The Phoney Civilization (TV musical)

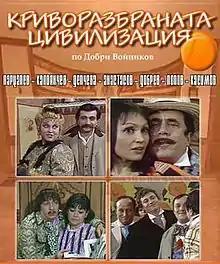
upper left: Georgi Partsalev and Ruzha Delcheva; upper right: Georgi Kaloyanchev and Zorka Dimitrova; bottom left: Nikola Anastasov and Mariana Alamancheva; bottom right: Hindo Kasimov, Iliya Dobrev and Vasil Popov;

The Phoney Civilization ( / "Krivorazbranata tsivilizatsiya") is a satirical TV musical released in 1974 by the Bulgarian National Television, directed by Hacho Boyadzhiev, starring Georgi Partsalev, Georgi Kaloyanchev, Ruzha Delcheva, Nikola Anastasov, Lora Keranova and Zorka Dimitrova. The work is a musical adaptation based on the 1871 classical play by the Bulgarian playwright Dobri Voynikov. The music is composed by Decho Taralezhkov.